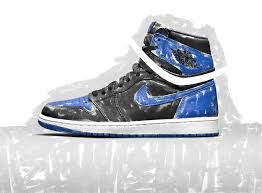
Label: Sneaker